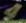
Number: 4